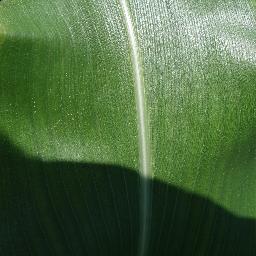
Label: Corn___healthy